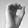
ASL letter: O